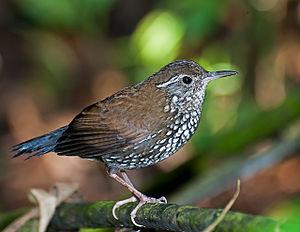
Le parc national d'Iguazú est un parc national d'Argentine, et s'étend sur plus de 67 620 hectares. Il se trouve à l'extrémité nord-est du pays, au nord de la province de Misiones.
Le Picerthie de Saint-Hilaire est une espèce de passereaux de la famille des Furnariidae, la seule représentante du genre Lochmias.